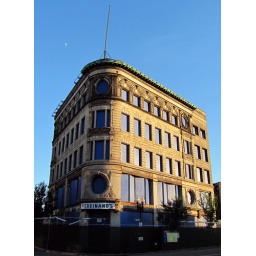
Really cool old building, boarded up with blue. I like how it looked against a clear blue sky.